Day of the Tentacle

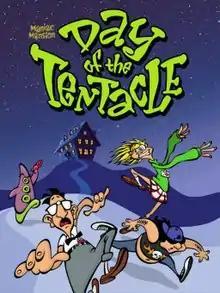
Cover art by Peter Chan depicting the three playable characters (Bernard, Hoagie and Laverne) running from the tentacle antagonist.

Day of the Tentacle, also known as Maniac Mansion II: Day of the Tentacle, is a 1993 graphic adventure game developed and published by LucasArts. It is the sequel to the 1987 game "Maniac Mansion". The plot follows Bernard Bernoulli and his friends Hoagie and Laverne as they attempt to stop the evil Purple Tentacle - a sentient, disembodied tentacle - from taking over the world. The player takes control of the trio and solves puzzles while using time travel to explore different periods of history.